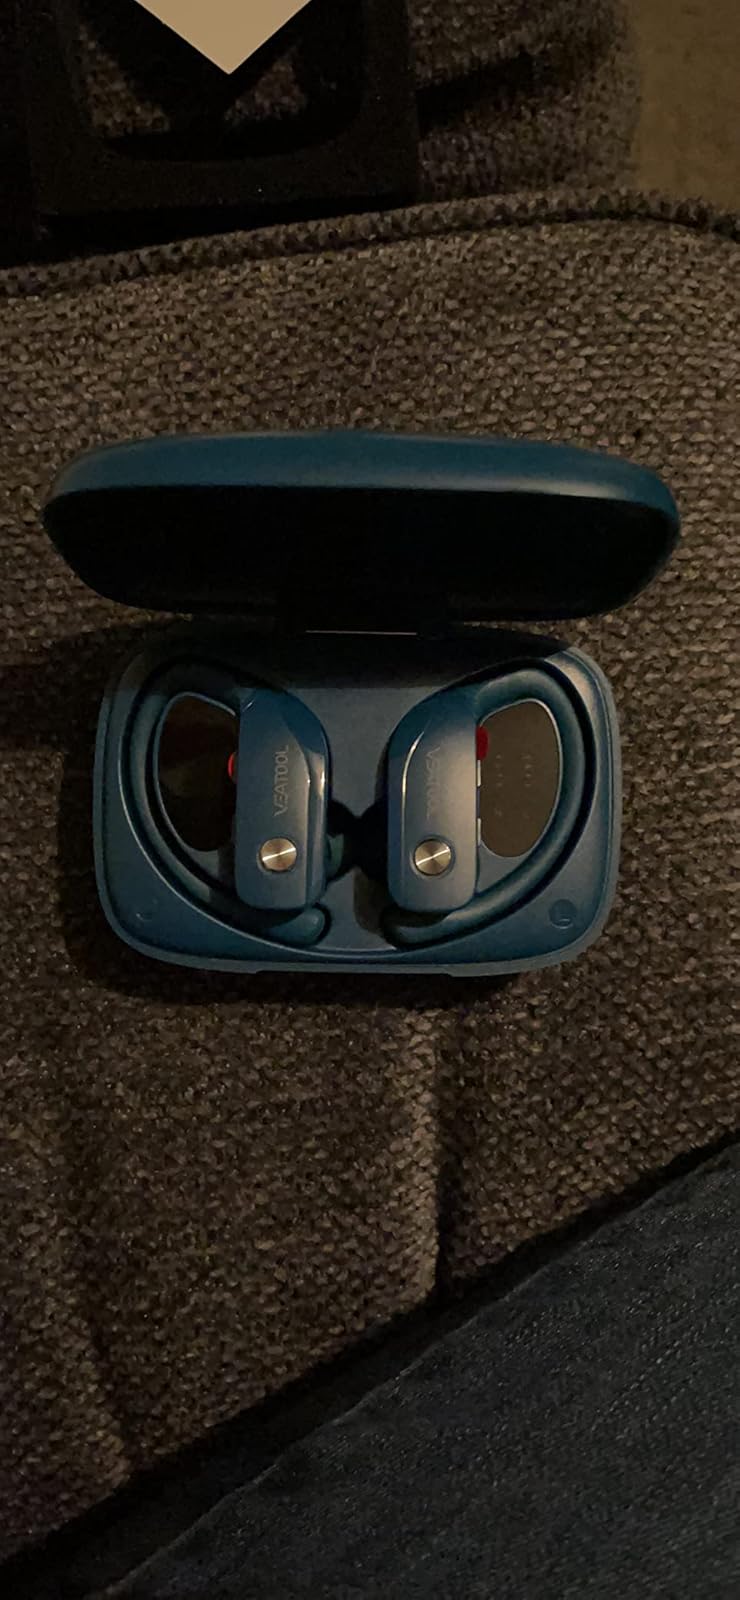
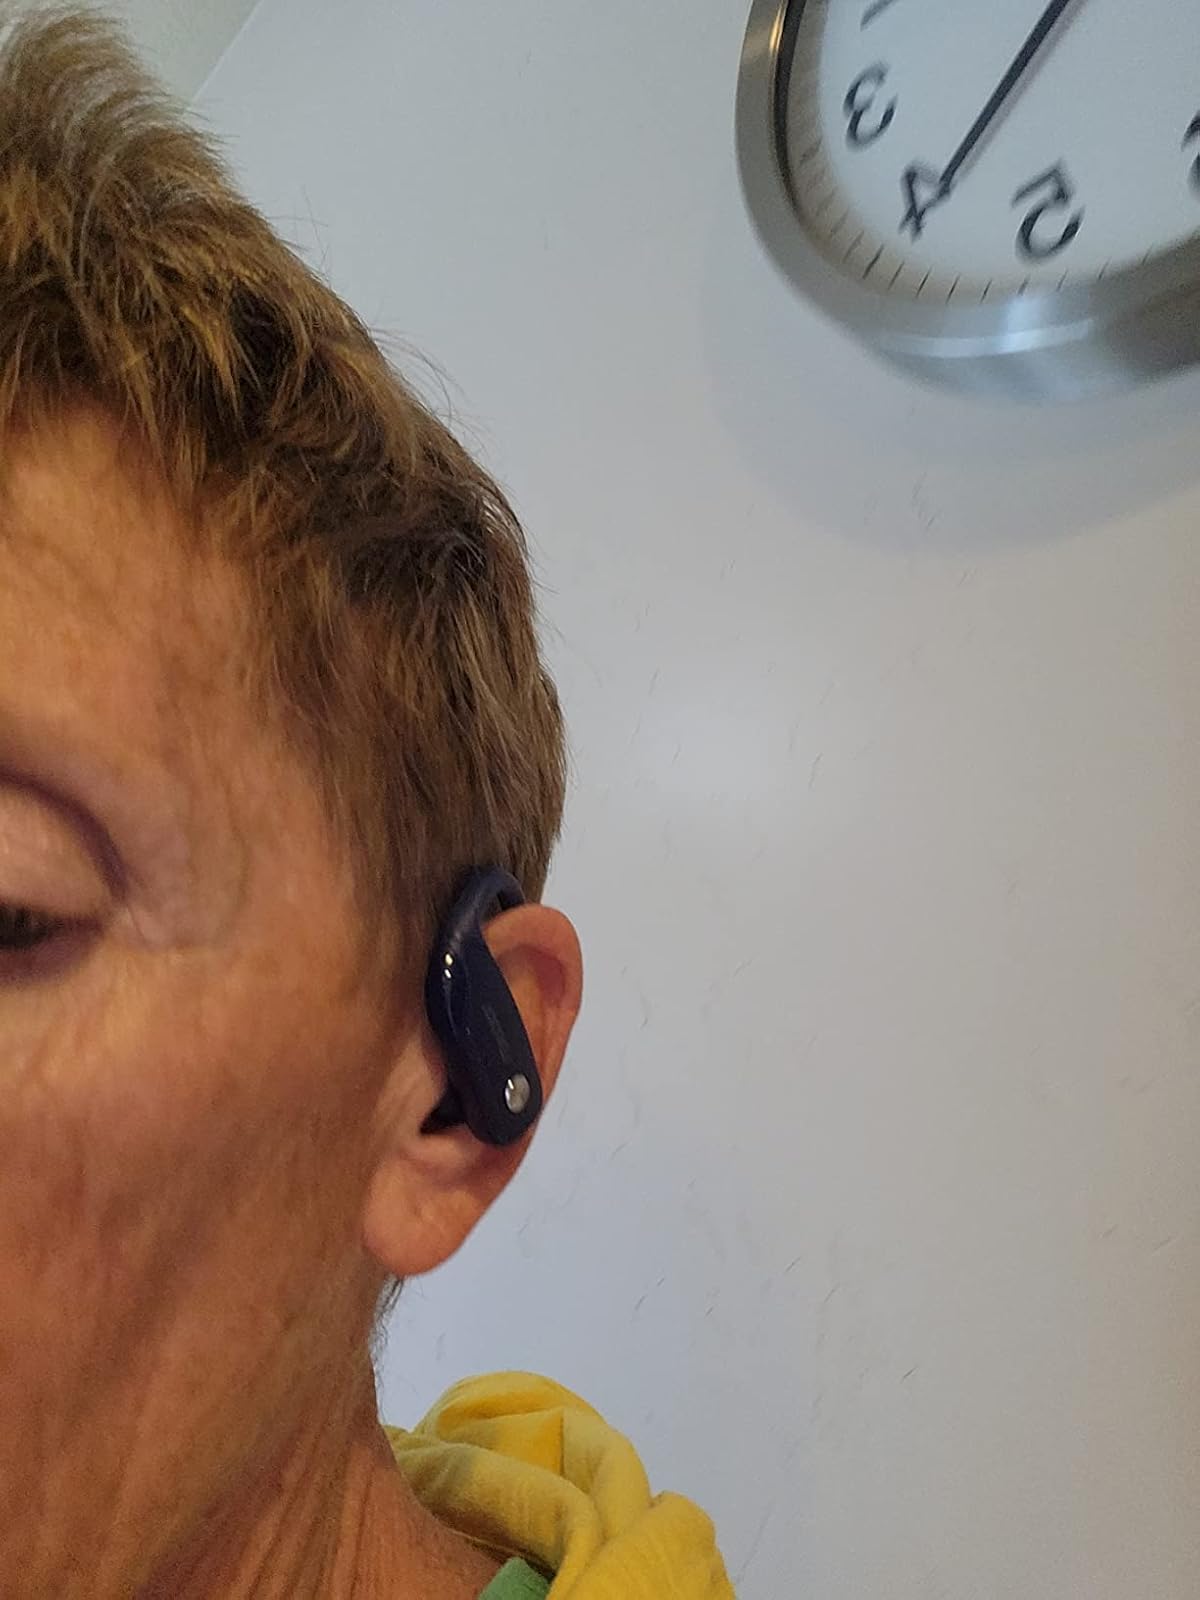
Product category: earbuds
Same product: no